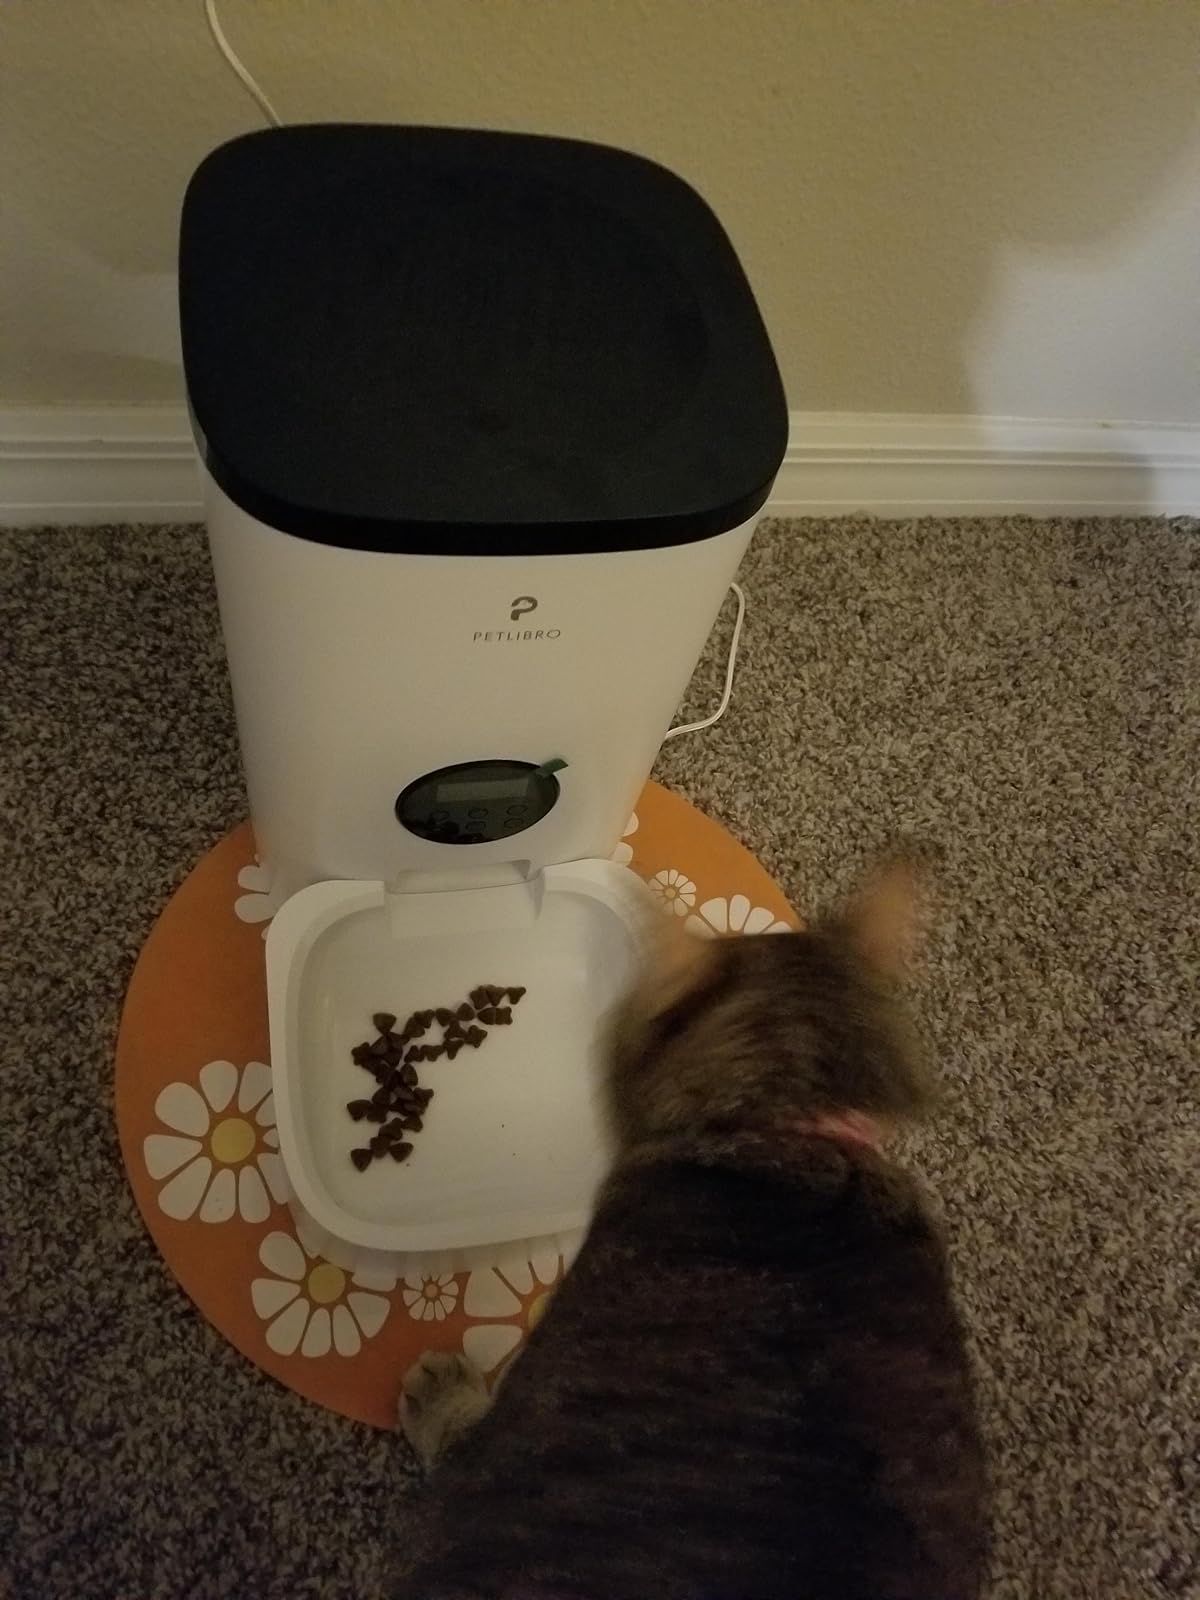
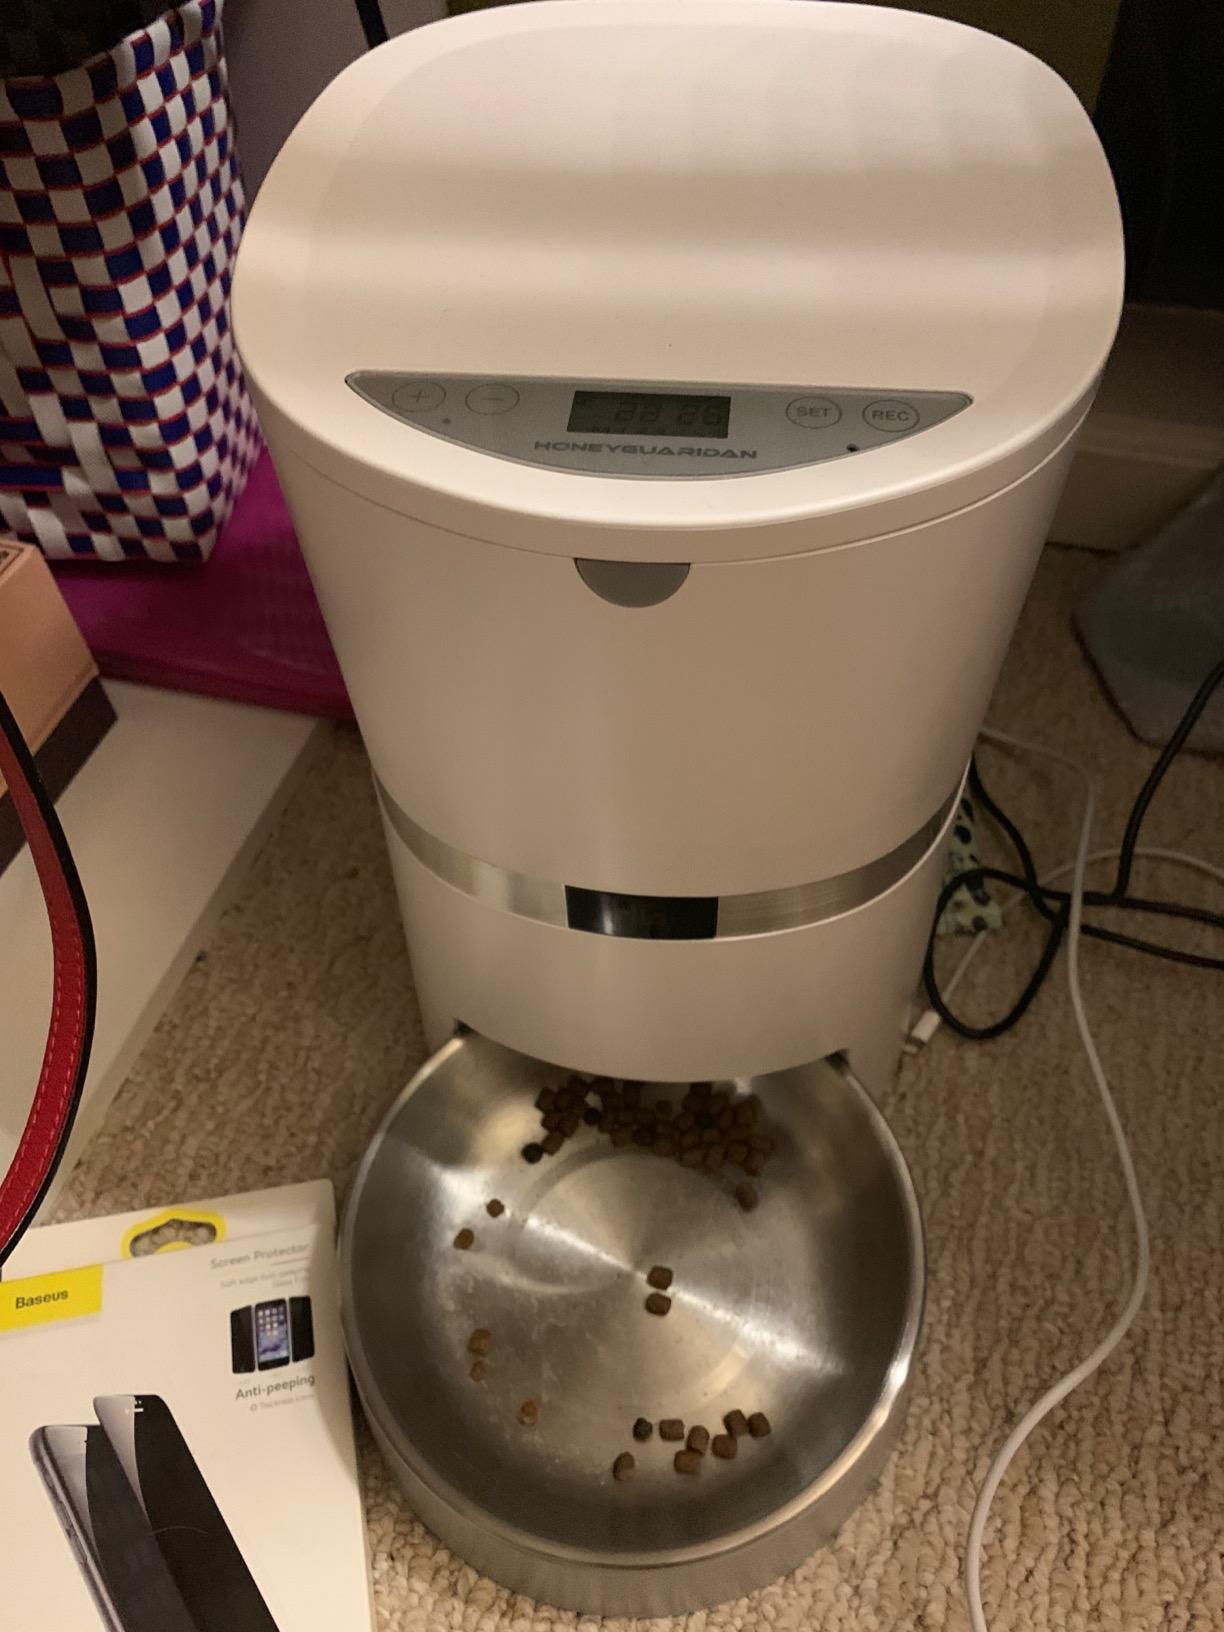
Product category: items_feeder
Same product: no